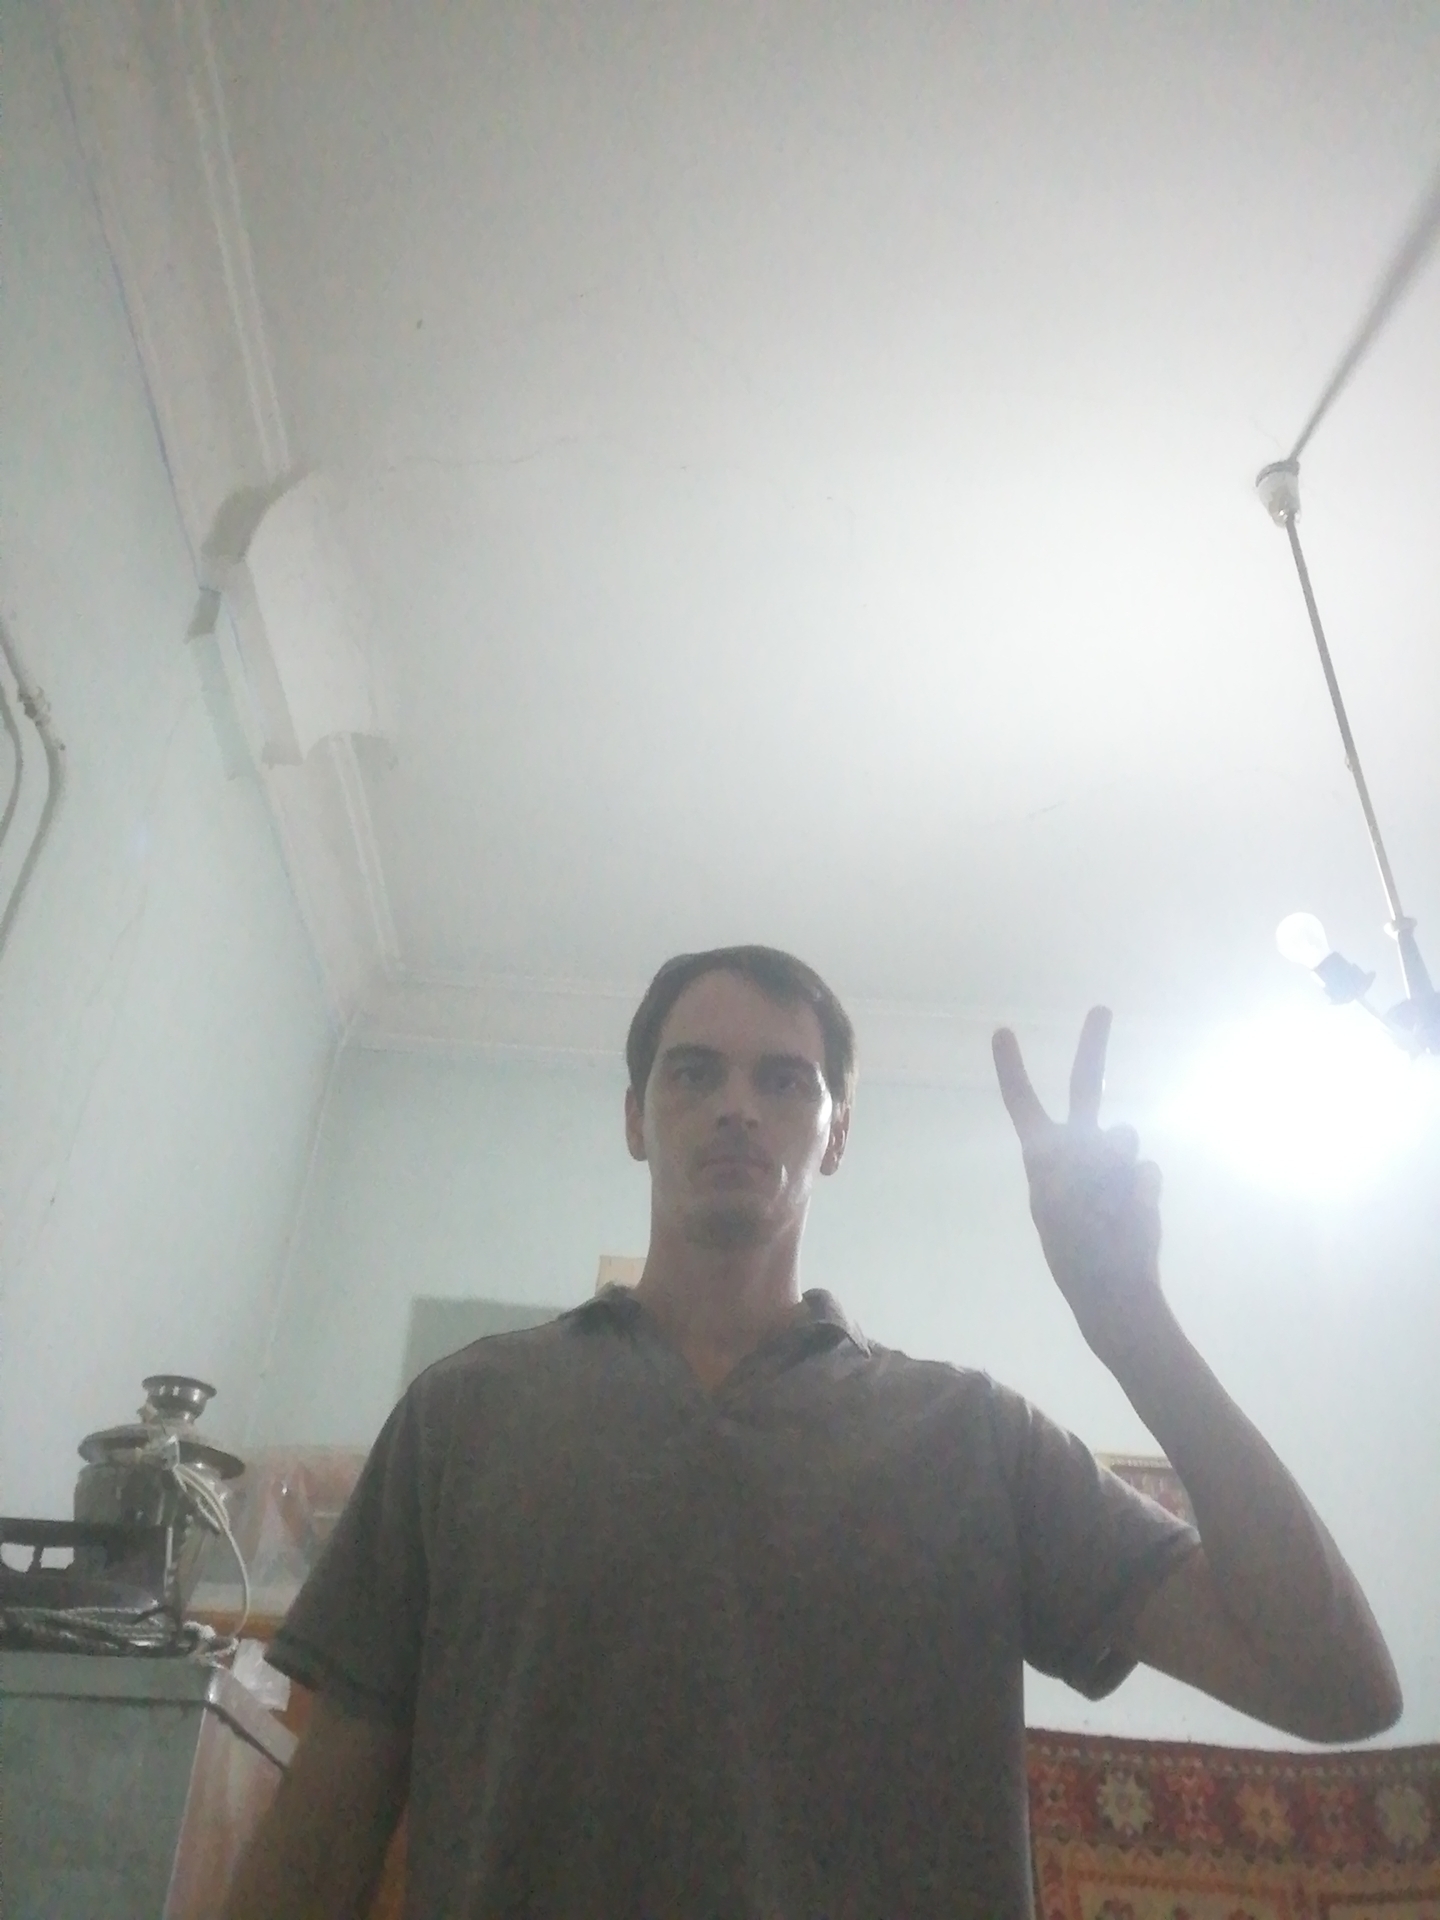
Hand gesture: peace